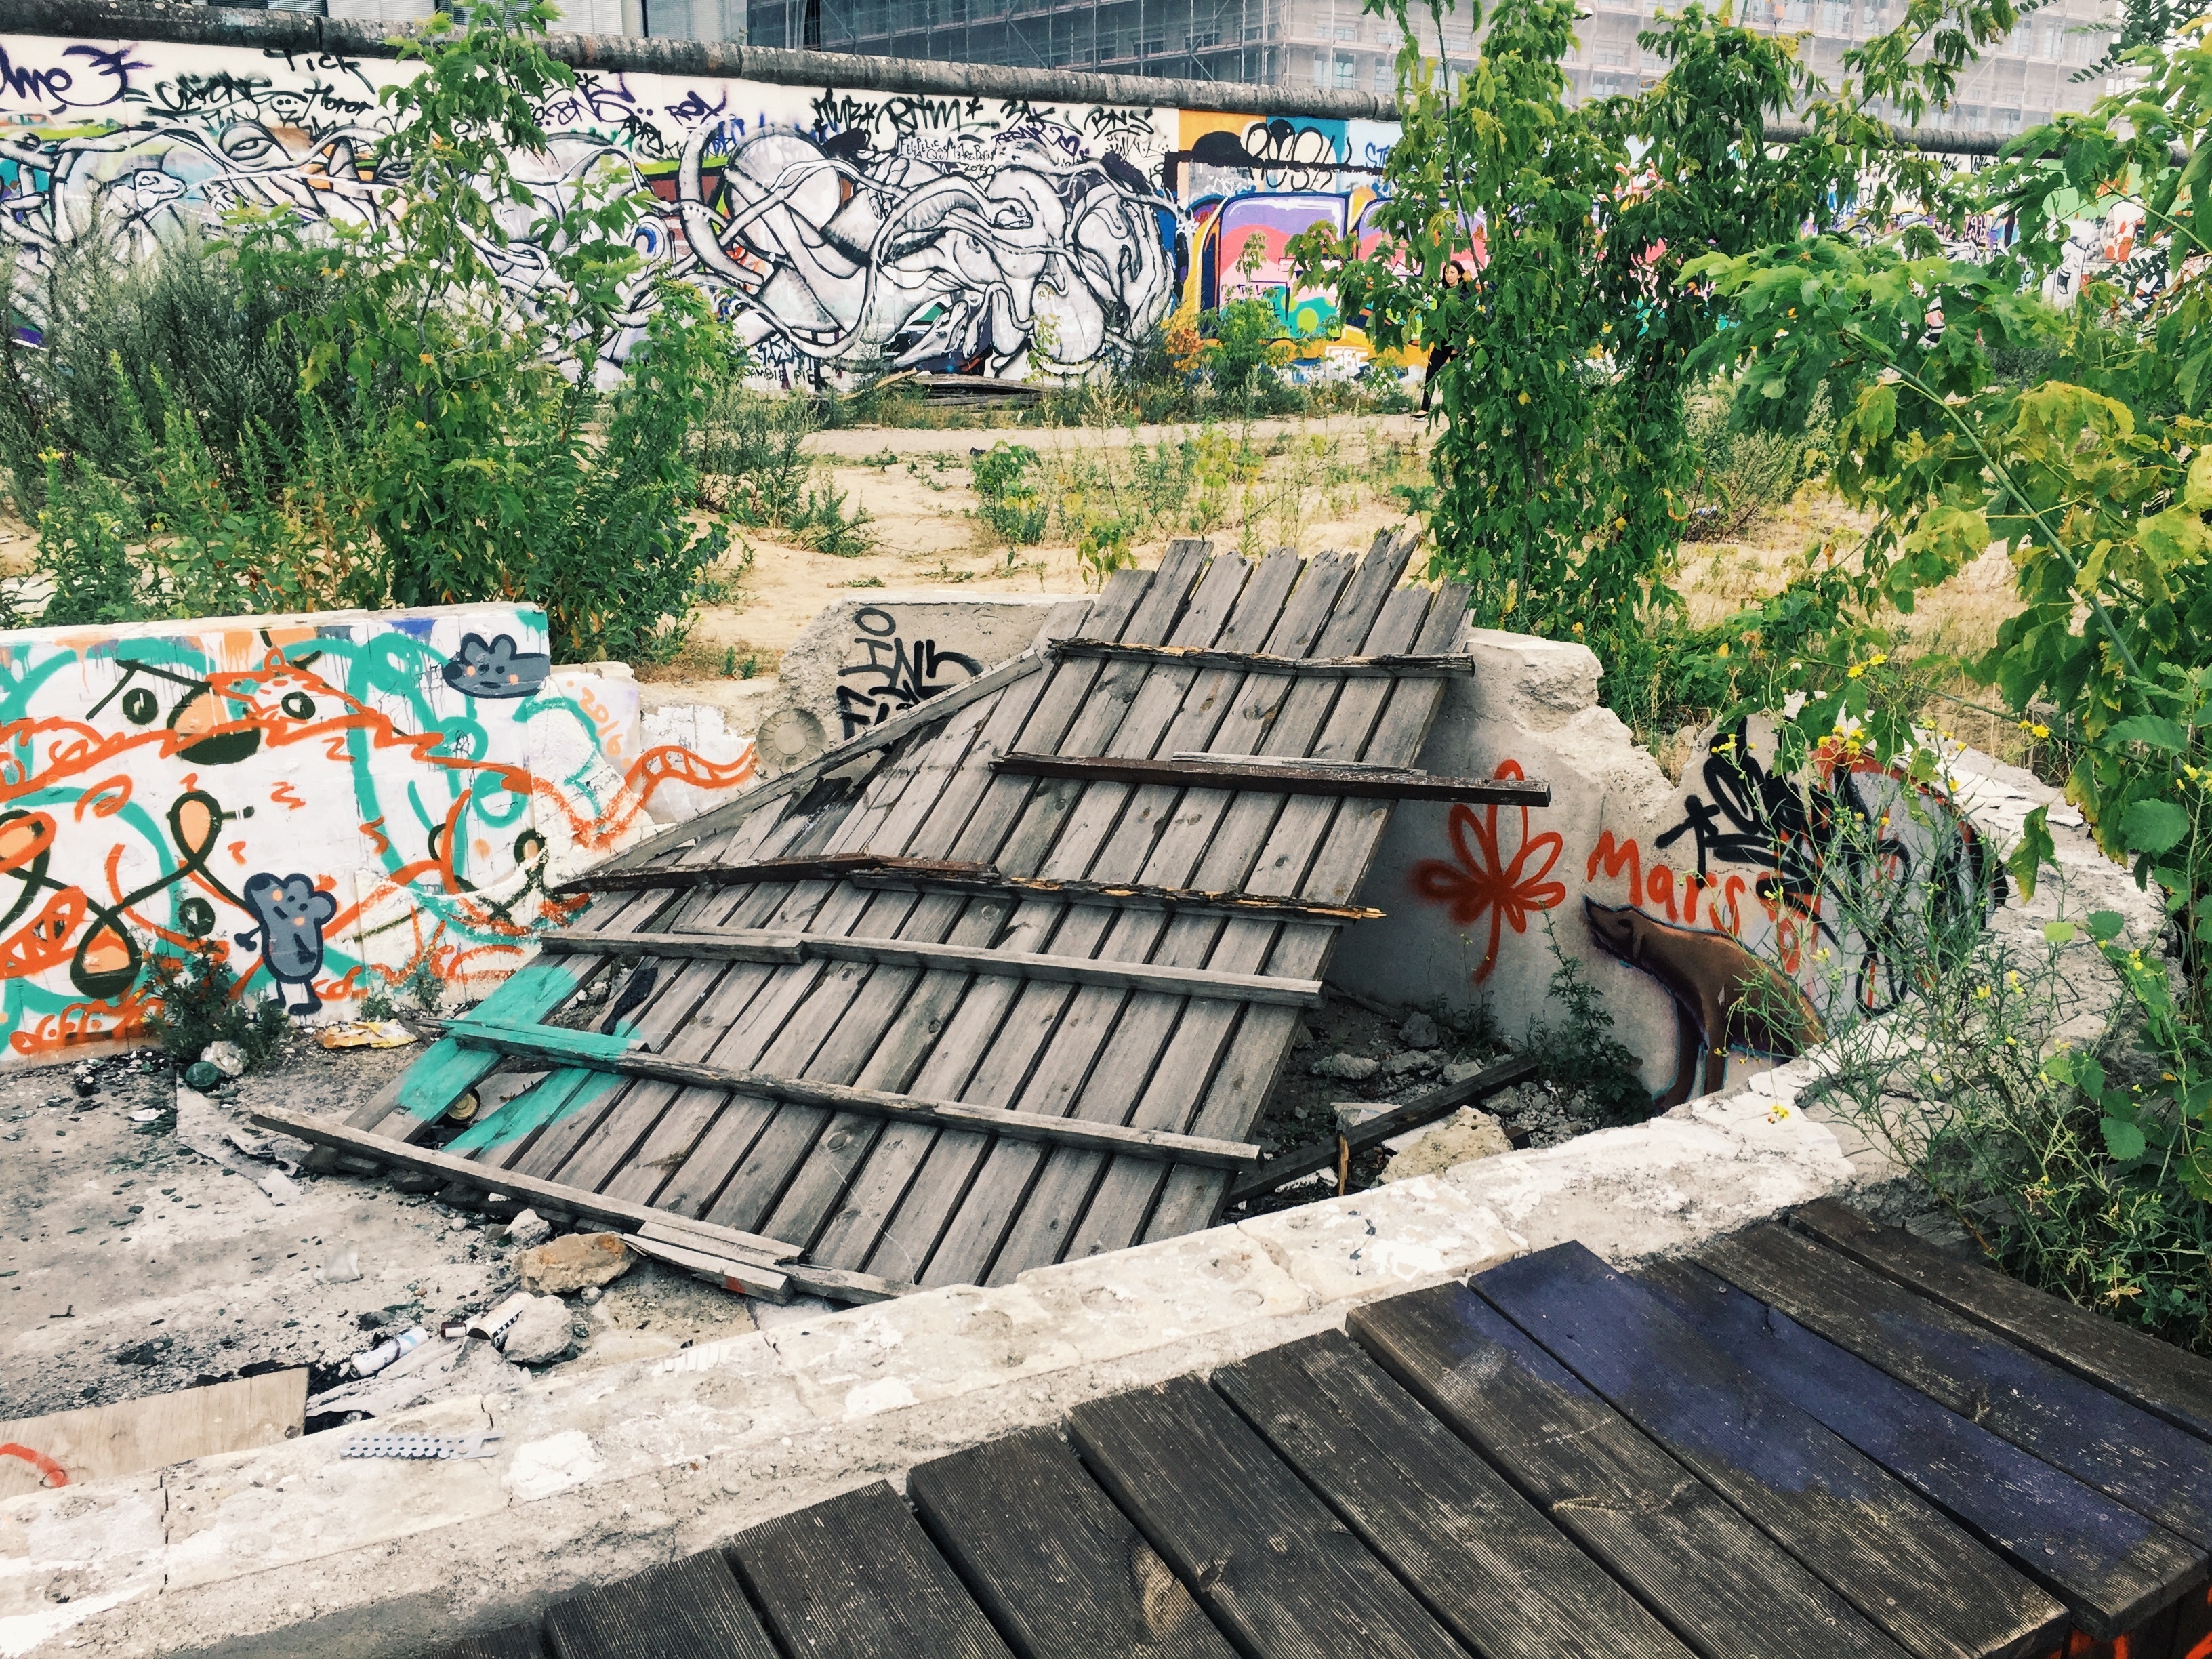
track, roof, wall, backyard, garden, yard, outdoor structure